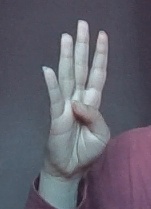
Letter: kaaf